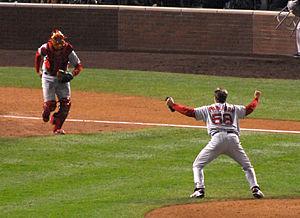
La Ligue majeure de baseball 2007 est la 107ᵉ saison depuis le rapprochement entre la Ligue américaine et la Ligue nationale. Le coup d'envoi de la saison a été donné le 1ᵉʳ avril avec en match d'ouverture un choc entre les St. Louis Cardinals, champions en titre, et les New York Mets, remporté par les Mets 6-1. La saison s'est terminée le 28 octobre avec le sacre des Red Sox de Boston face aux Rockies du Colorado lors de la Série mondiale. Les Red Sox remportent le septième titre de l'histoire de la franchise et le deuxième après le trophée de 2004.